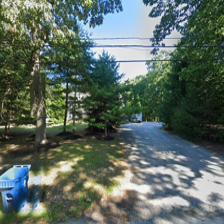
Label: streetView